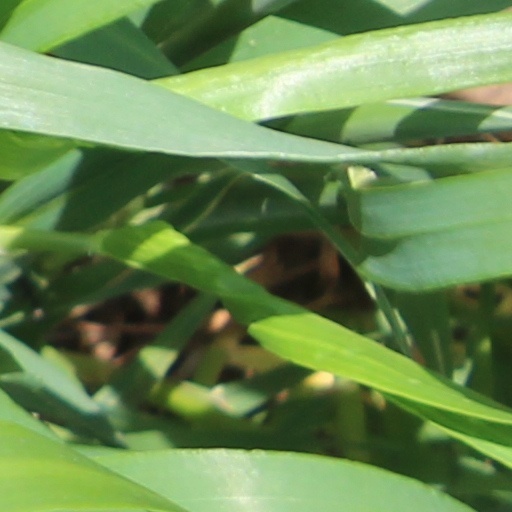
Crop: wheat